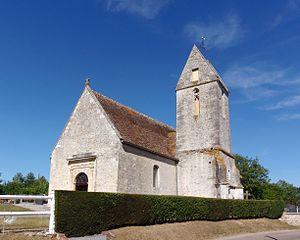
Montreuil-la-Cambe (Normandie, France). L'église Saint-Aubin de Montreuil.
Montreuil-la-Cambe est une commune française, située dans le département de l'Orne en région Normandie, peuplée de 70 habitants.